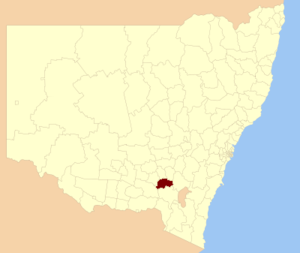
Le comté de Gundagai est une zone d'administration locale dans la région des South West Slopes dans le sud de la Nouvelle-Galles du Sud en Australie.